John Bradby Blake

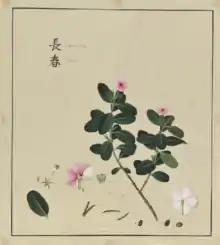
A rosy periwinkle painted as part of the unfinished "Compleat Chinensis." Painting includes focus on botanical details such as flower and seed anatomy. Created by Bradby Blake with Mauk-Sow-U between 1770 and 1774.

While experimenting with methods of packaging and transport, Bradby Blake hired Mauk-Sow-U to create a comprehensive record of Chinese plants, what Bradby Blake also called a ""Compleat Chinensis."" Whang-y-Tong was also involved in this project, as a translator and interlocutor. Because the Chinese government at the time limited European visitors to Canton (Guangzhou) during the trading season and Macao for the rest of the year, Bradby Blake was largely limited in what plants he could acquire. As a result, many of the plants and all of the animals that Bradby Blake and Mauk-Sow-U depicted were species that could be acquired in the markets of those two cities. These materials now act as a record that allows scholars to reconstruct the plants grown in Chinese gardens at the time, particularly those of the Hong merchants, the powerful trade group that dominated the Canton trade era.